Quest 2

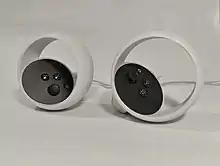
The Quest 2's Oculus Touch controllers

The included controllers with the Quest 2 are the third-generation Oculus Touch controllers. The design of the new controllers was influenced by the original Oculus Rift controllers. Their battery life has also been increased four-fold over the controllers included with the first-generation Quest.